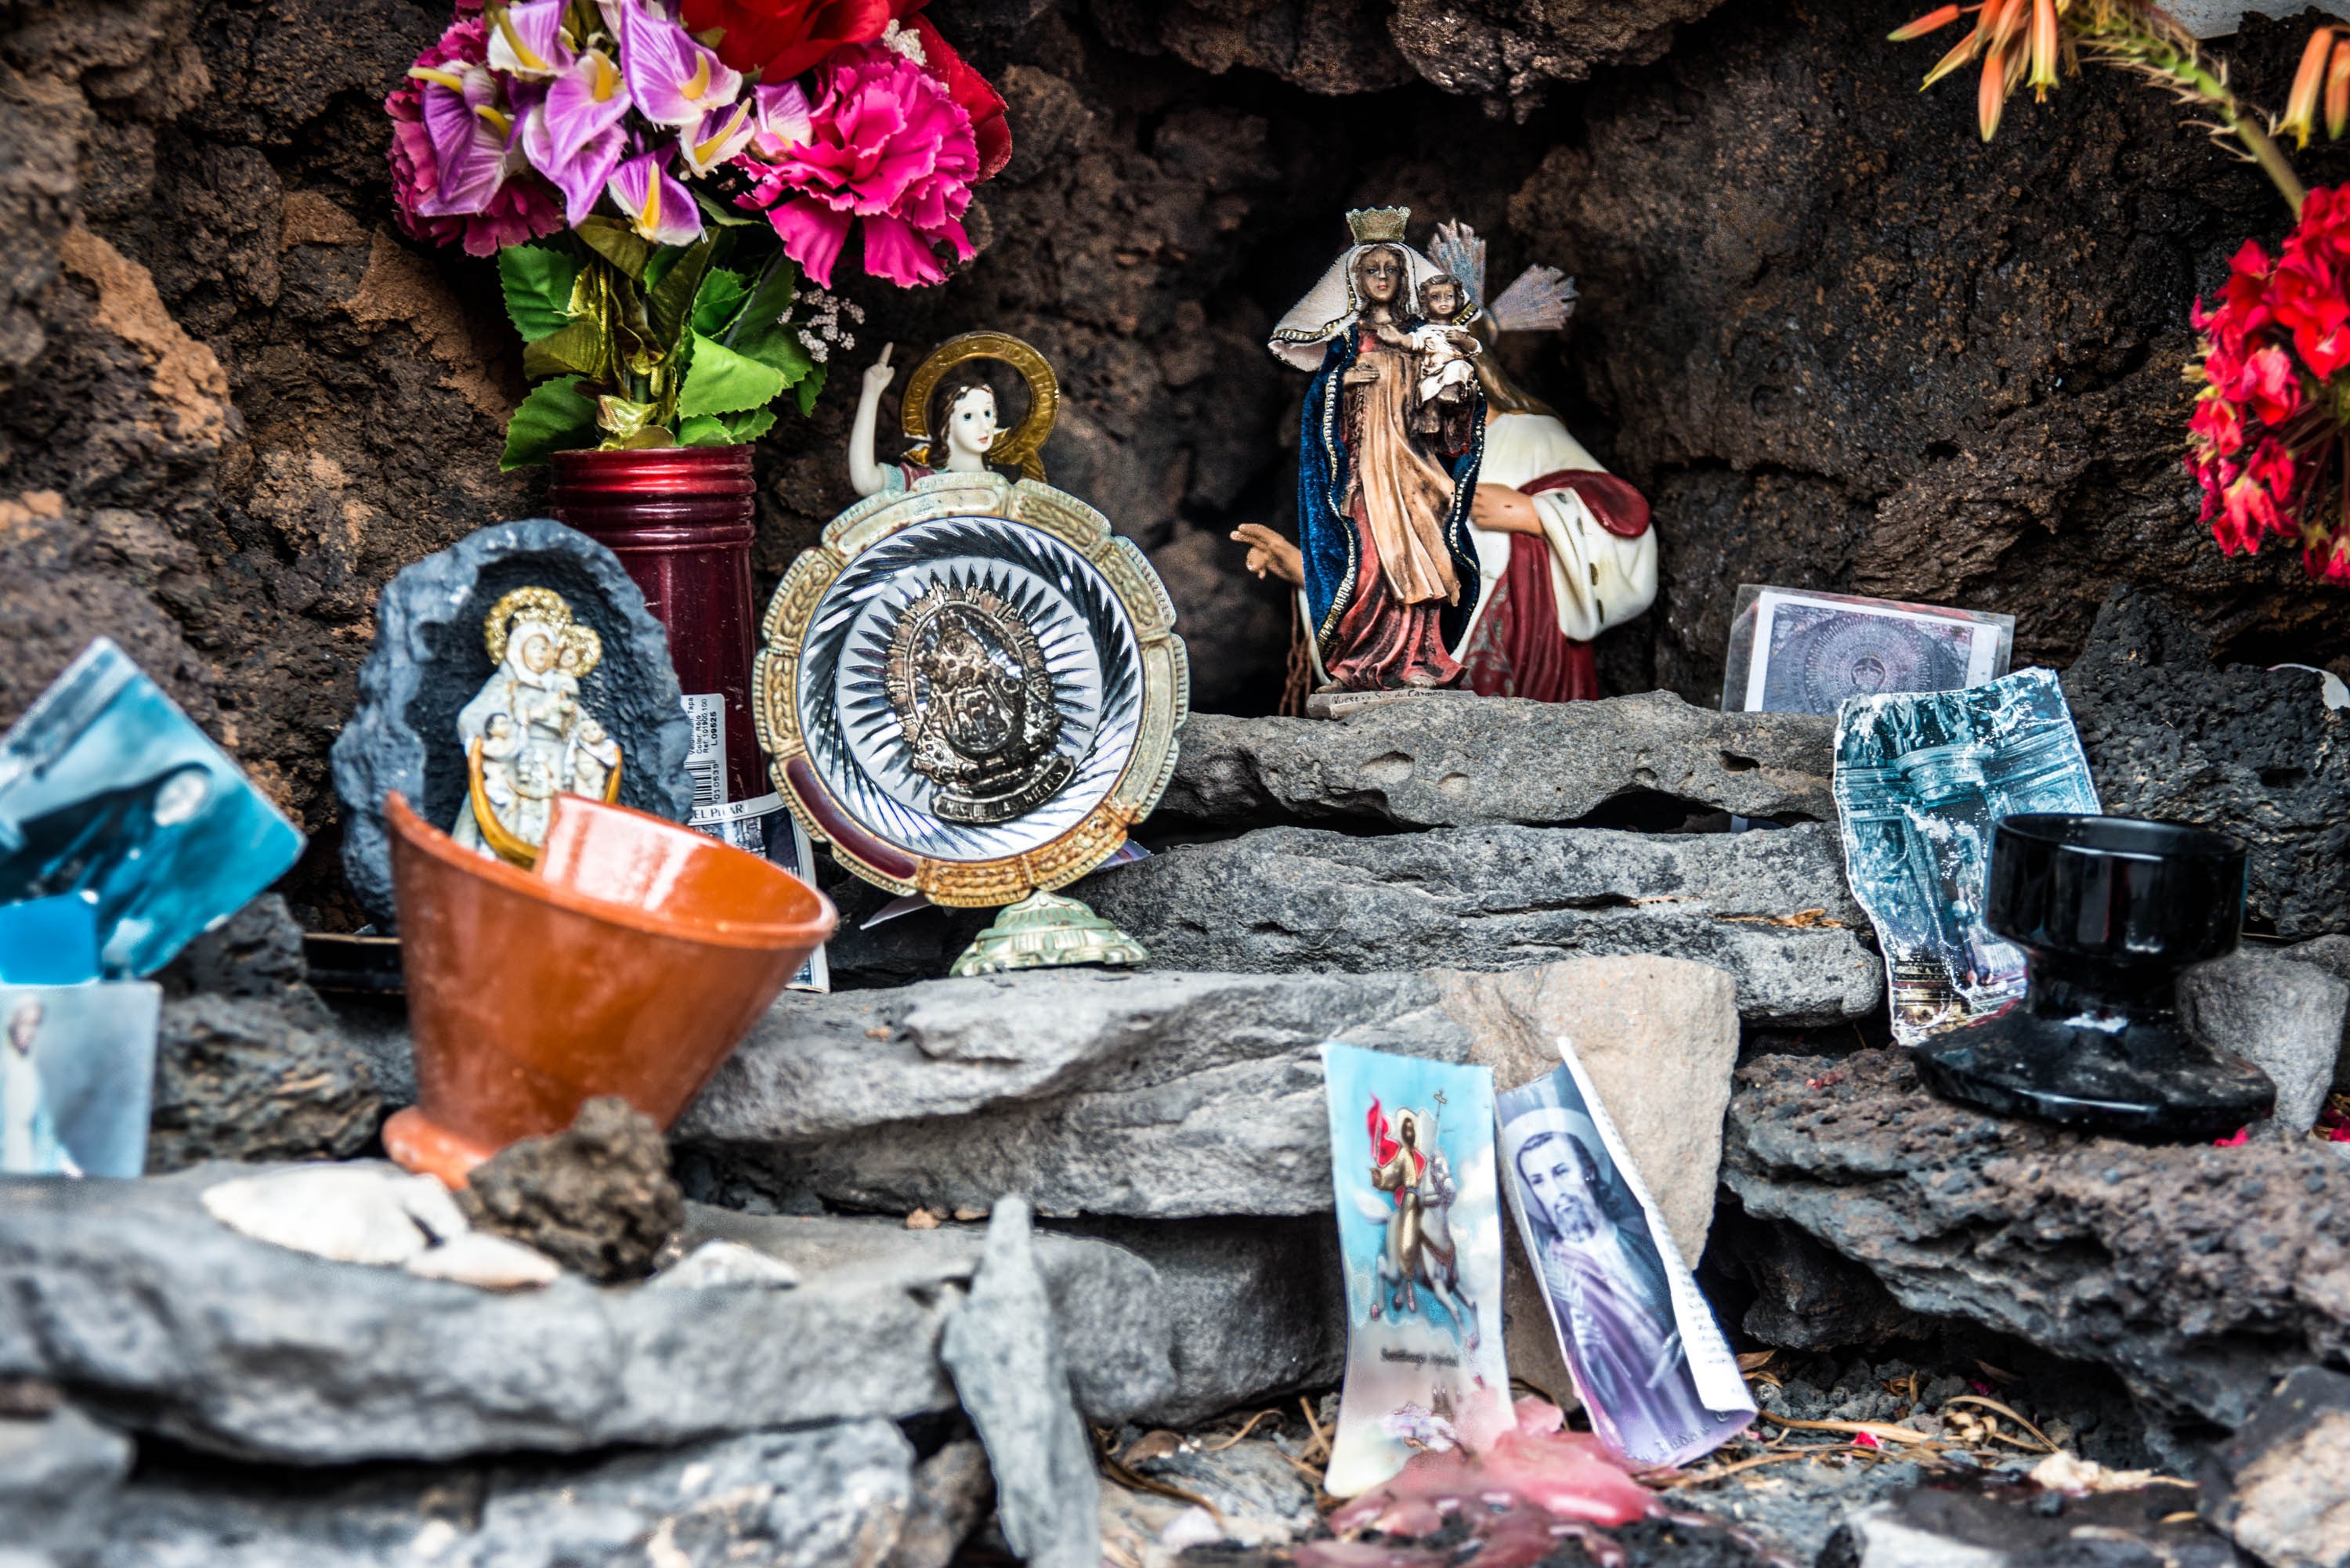
flower, memorial, waste, mourning, kitsch, lanzarote, el golfo